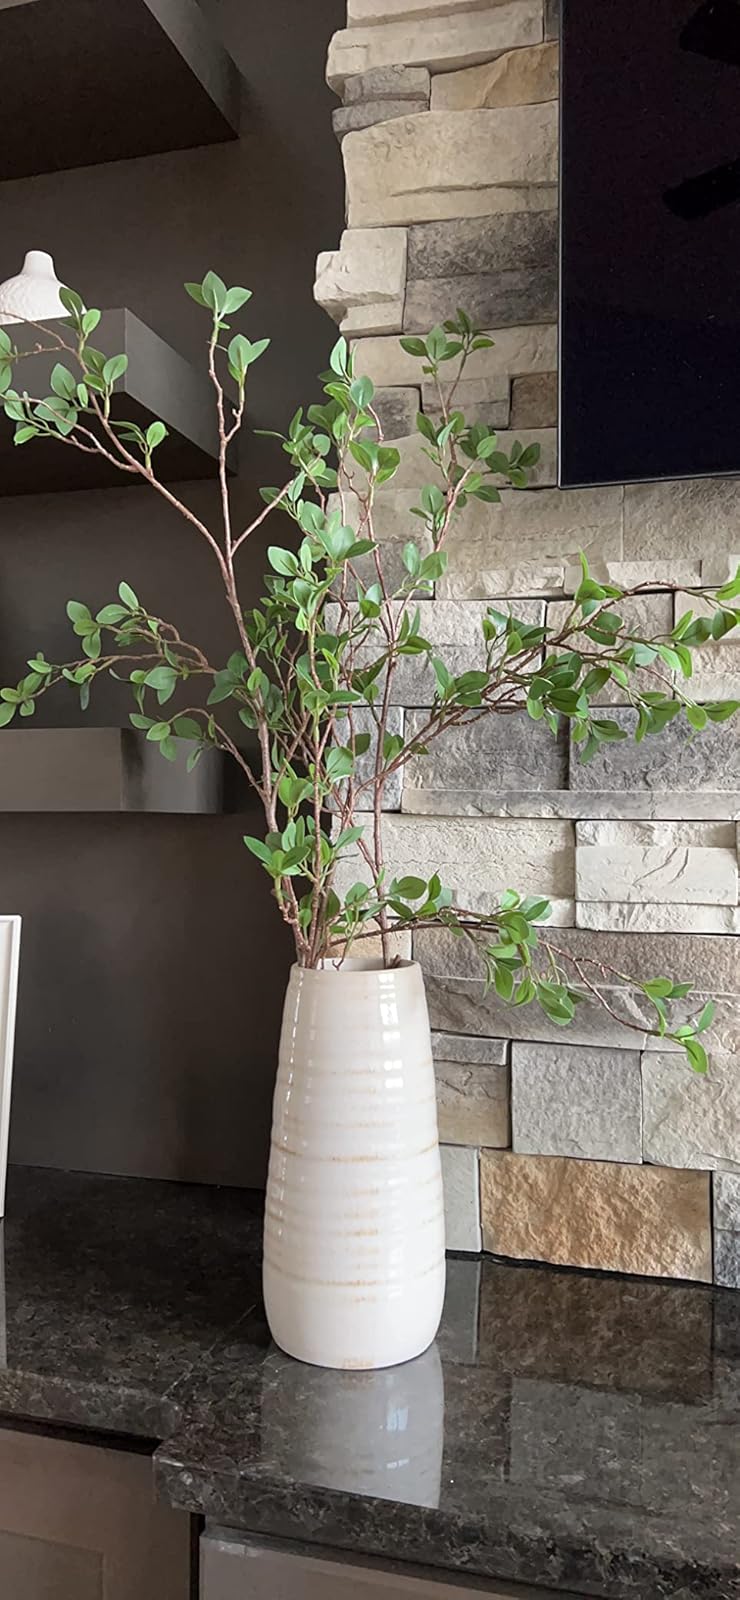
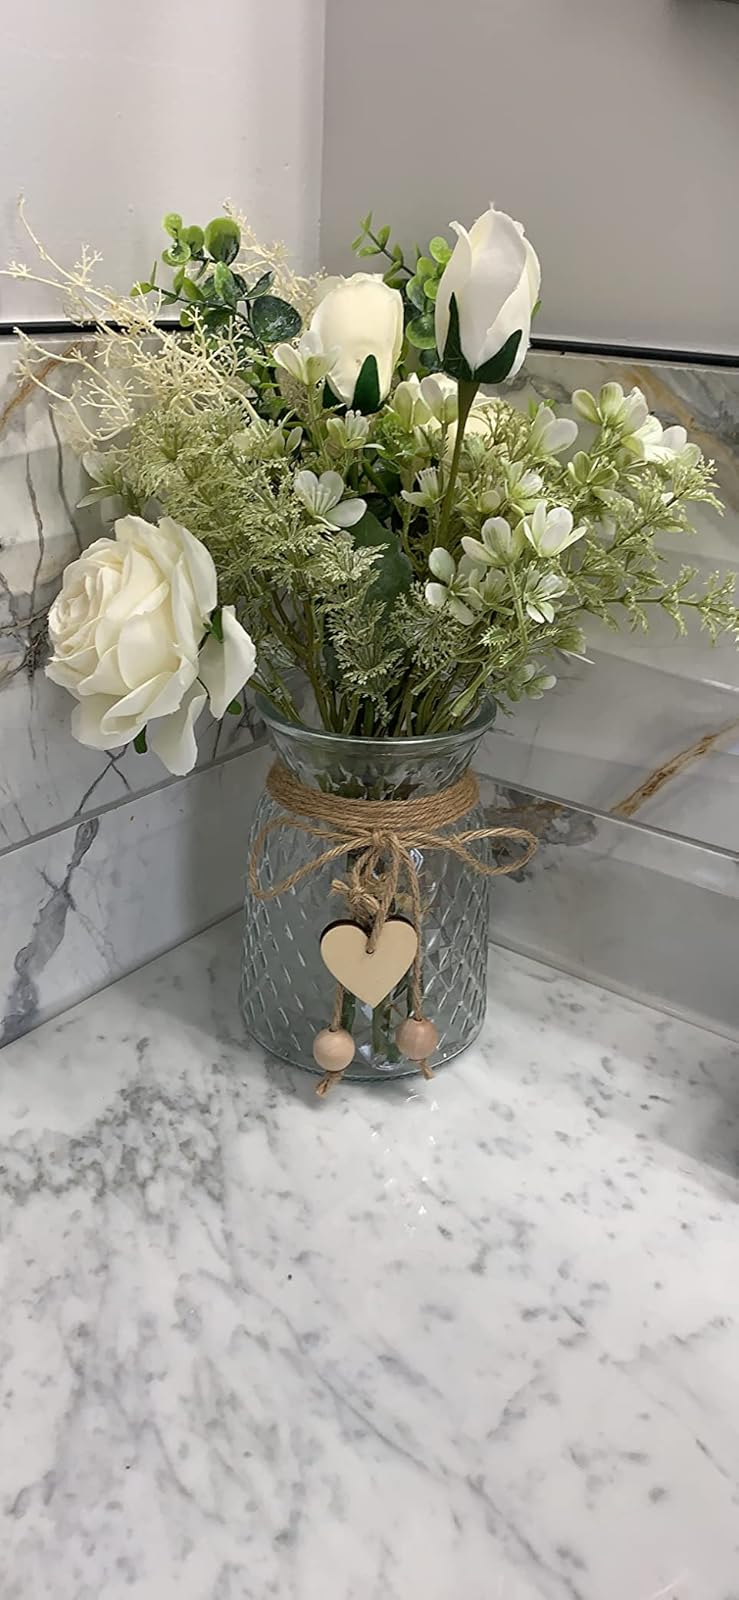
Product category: vase
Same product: no